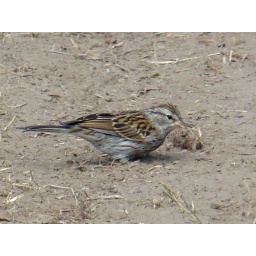
This bird is standing up in a very soft power soil.